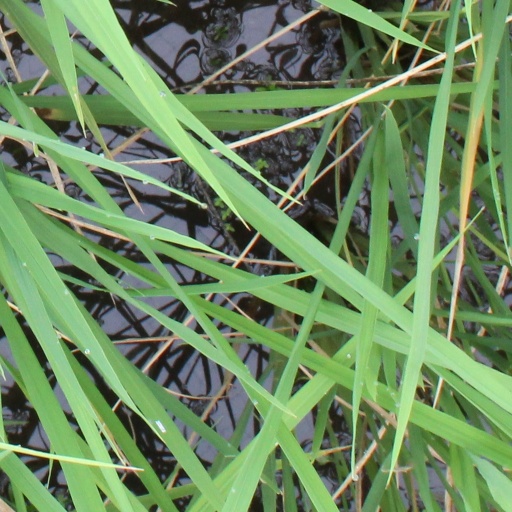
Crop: rice